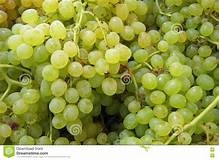
Label: grape